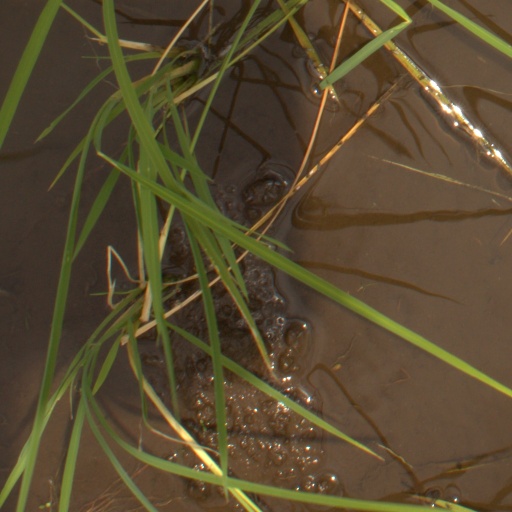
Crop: rice